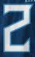
Number: 2